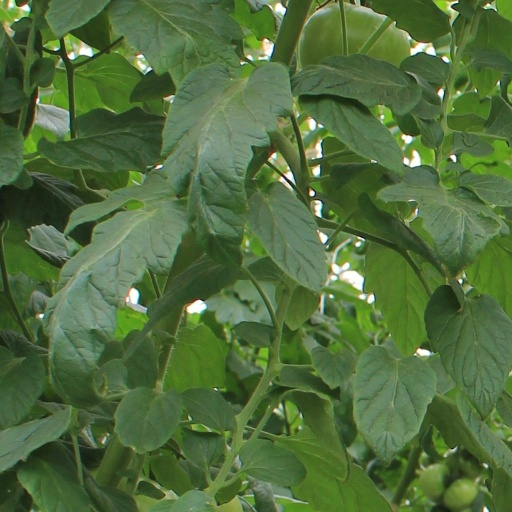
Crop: tomato